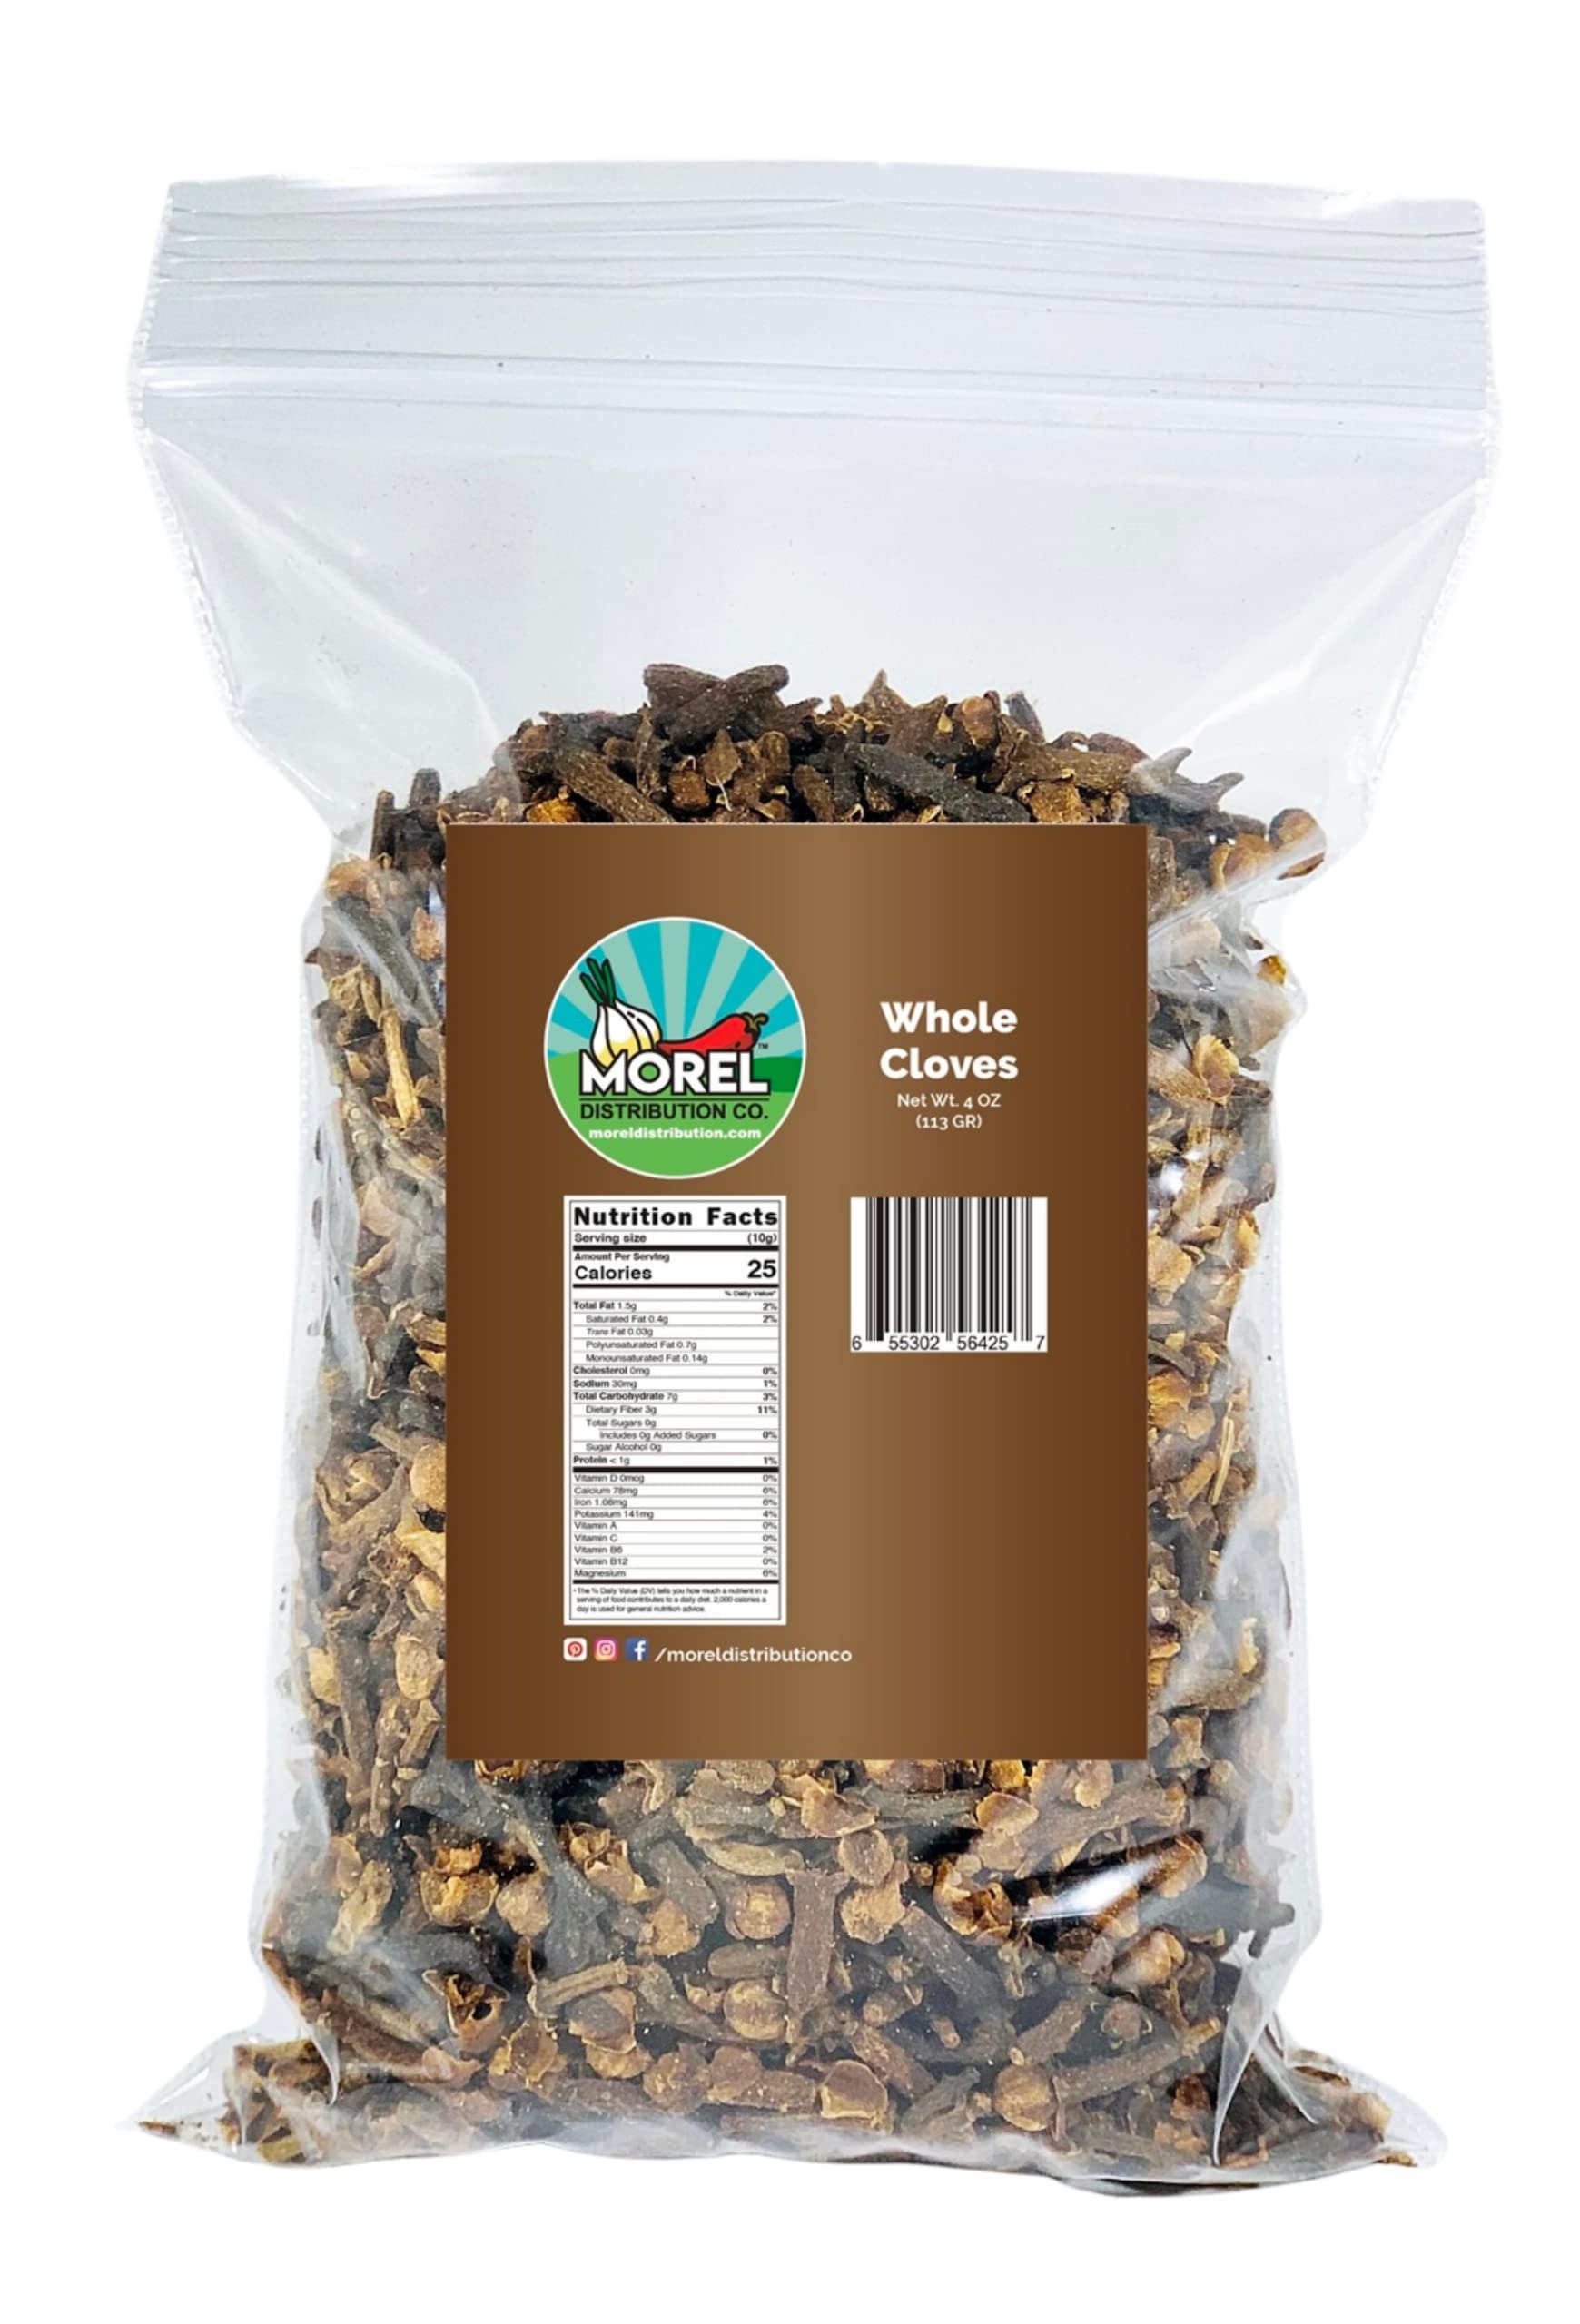
Item Name: Whole Cloves (Clavo de Olor) Weights: 1 Oz, 2 Oz, 4 Oz, and 8 Oz!! (4 OZ)
Bullet Point 1: Cloves are used in the cuisine of Asian, African, and the Near and Middle East countries, lending flavor to meats, curries, and marinades, as well as fruit such as apples, pears or rhubarb.
Bullet Point 2: Cloves may be used to give aromatic and flavor qualities to hot beverages, often combined with other ingredients such as lemon and sugar.
Bullet Point 3: In Mexican cuisine, cloves are best known as clavos de olor, and often accompany cumin and cinnamon. They are also used in Peruvian cuisine, in a wide variety of dishes as carapulcra and arroz con leche.
Bullet Point 4: Cloves are used in Indian Ayurvedic medicine, Chinese medicine, and western herbalism and dentistry where the essential oil is used as an anodyne (painkiller) for dental emergencies.
Bullet Point 5: Cloves are used as a carminative, to increase hydrochloric acid in the stomach and to improve peristalsis.
Product Description: Cloves are the aromatic flower buds of a tree in the family Myrtaceae, Syzygium aromaticum. They are native to the Maluku Islands in Indonesia, and are commonly used as a spice. Cloves are commercially harvested primarily in Bangladesh, Indonesia, India, Madagascar, Zanzibar, Pakistan, Sri Lanka, and Tanzania. Cloves are available throughout the year.
Value: 1.0
Unit: Ounce

Price: 11